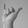
ASL letter: Y